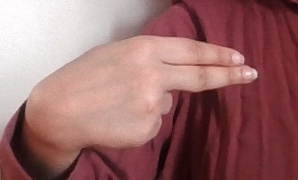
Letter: ain